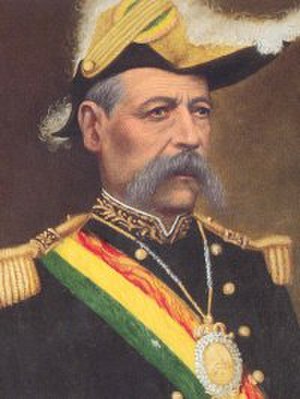
Bolivias præsidenter / Liste over Bolivias præsidenter
Bolivias præsident, er statsoverhoved og regeringsleder i Bolivia. I henhold til den nuværende forfatning vælges præsidenten ved valg for en fem-årig periode.